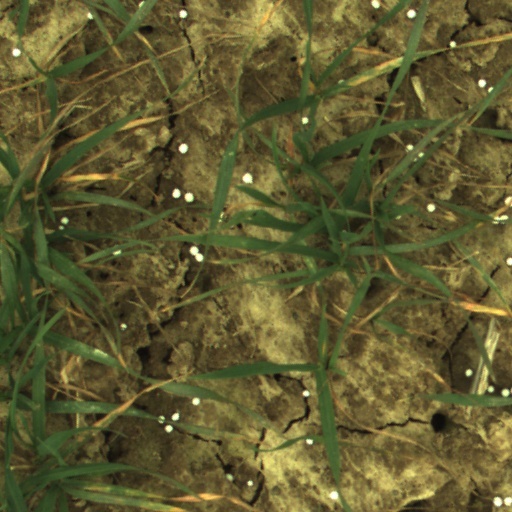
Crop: wheat